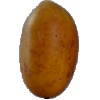
Label: Cucumber Ripe 2